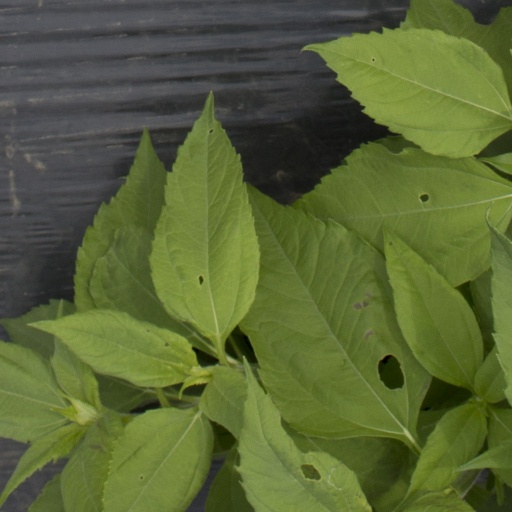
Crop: Jerusalem artichoke